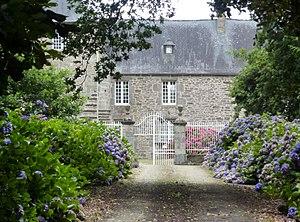
Plabennec
Plabennec [plabɛnɛk] est une commune du département du Finistère, dans la région Bretagne, en France.